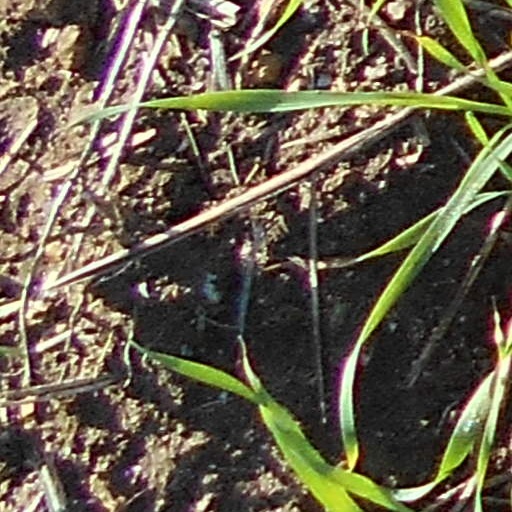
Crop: wheat